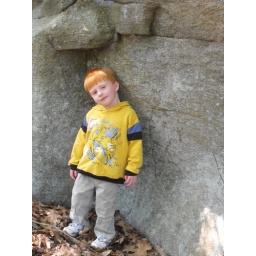
handsome boy under a rock